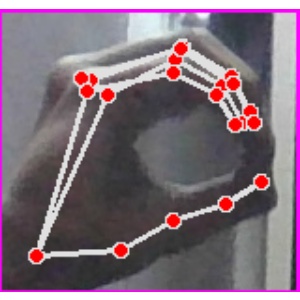
अक्षर: ठ